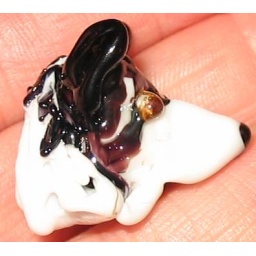
experiment to make a dogs head in moretti glass